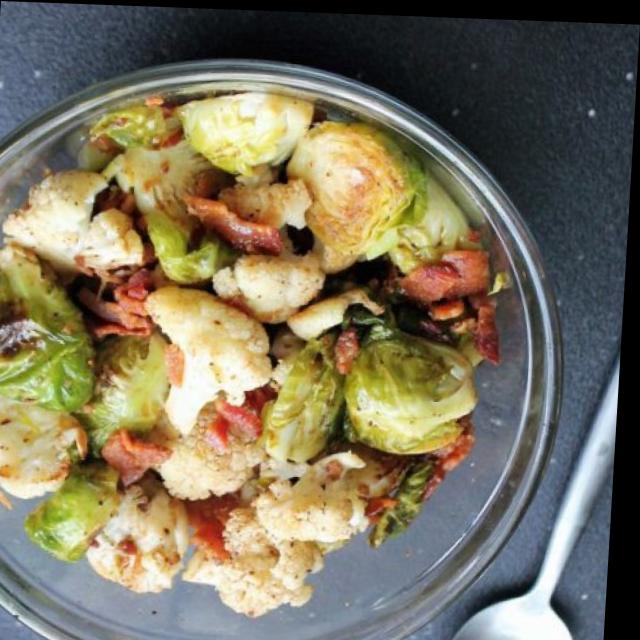
Dish: aloo_gobi